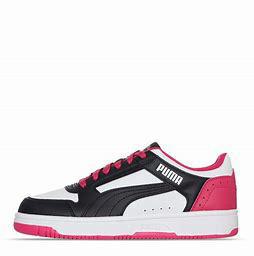
Brand: Puma
Model: Rebound Joy